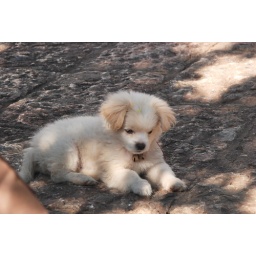
Dogs aplenty in Lijiang--not dog meat, but dog-pets. Cute dogs too!